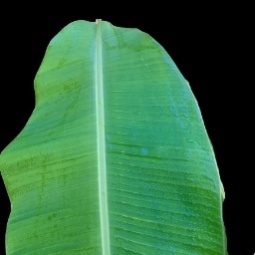
Label: Healthy